Bösingen, Fribourg

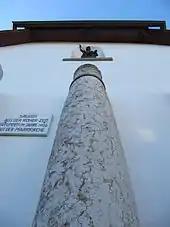
Gallo-Roman pillar in Bösingen

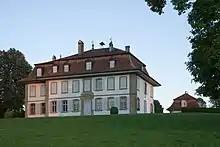
Vogelshus country estate

The Gallo-Roman complex, and the Vogelshus country estate are listed as Swiss heritage site of national significance. The entire village of Bösingen and the hamlet of Richterwil are both part of the Inventory of Swiss Heritage Sites.